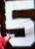
Number: 5